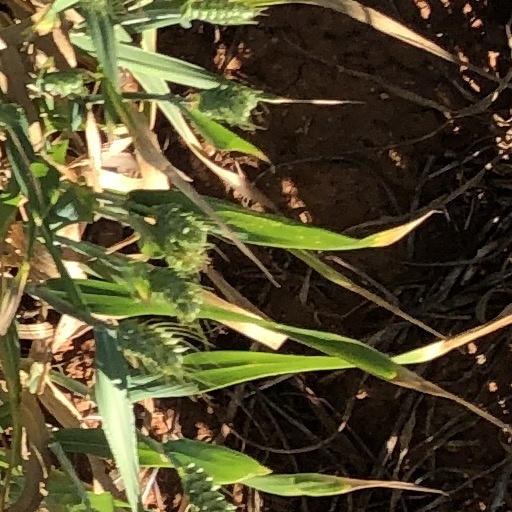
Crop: wheat